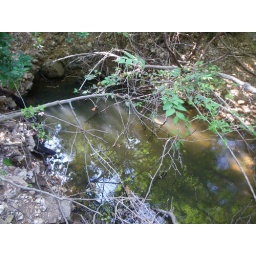
Karst window -- this water is connected to the stream in the cave